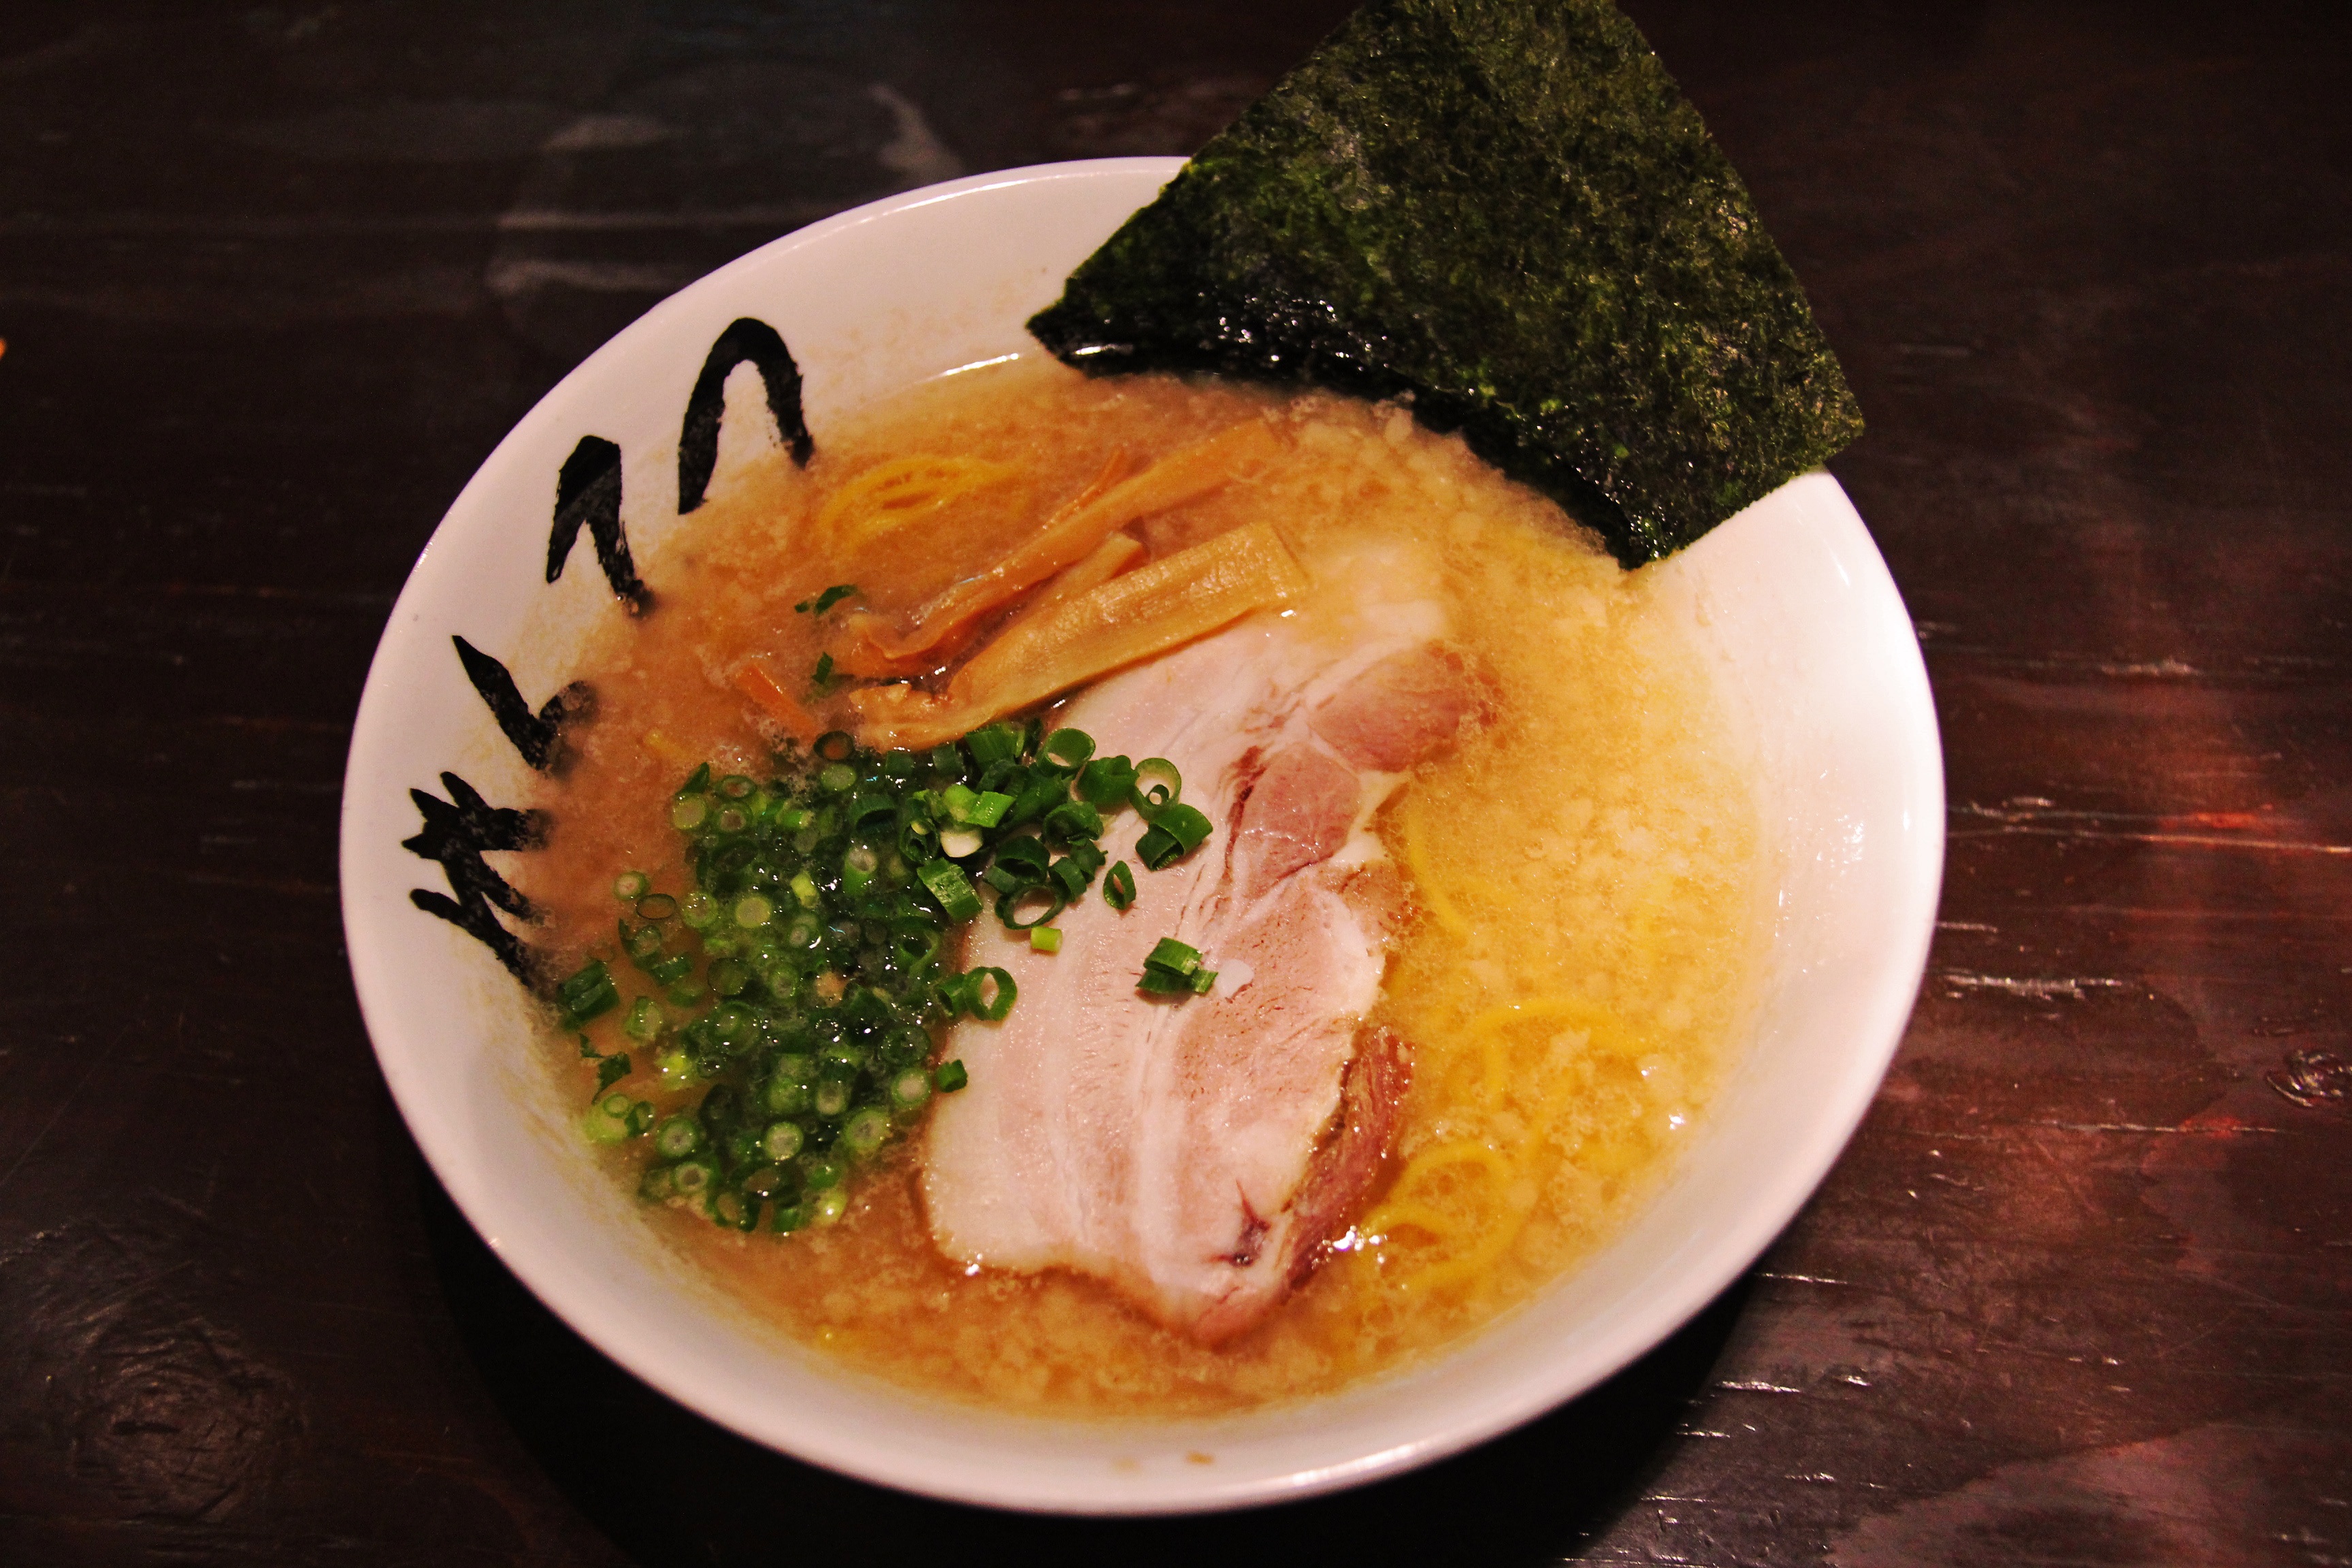
winter, travel, dish, meal, food, fish, japan, meat, pork, cuisine, soup, noodle, asian food, noodles, dinner, hot, tasty, cuttlefish, ramen, yummy, hokkaido, udon, spring onion, black pig, japanese cuisine, seaweeds